Jerry Alvord

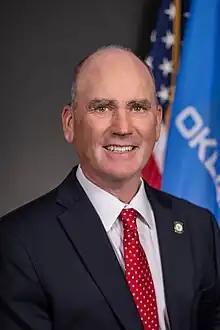
Alvord in 2022

Jerry Alvord is an American politician who has served as the Oklahoma Senate member from the 14th district since November 16, 2022. He ran unopposed for the seat in 2022 to succeed retiring Senator Frank Simpson.